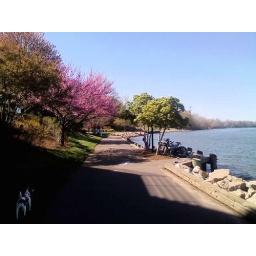
view of the potomac river in old town, with my dog clooney making a cameo